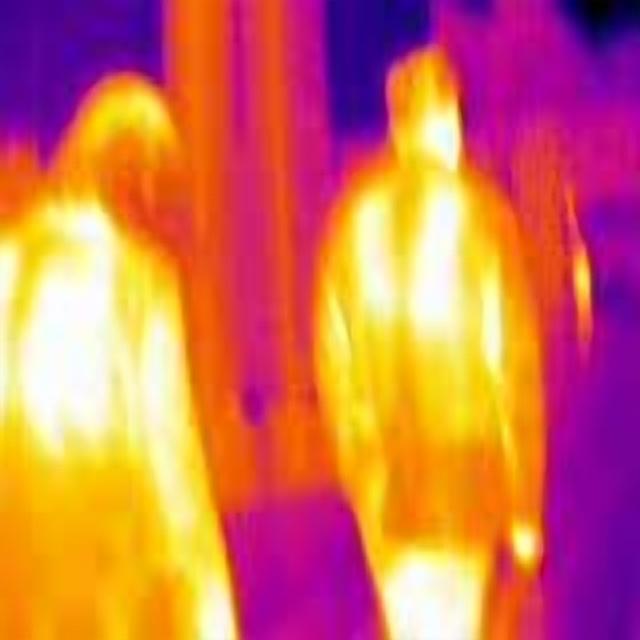
Detected objects:
label: person
label: person